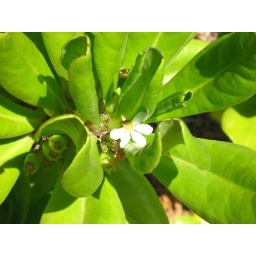
little flower in green plant